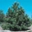
Label: pine_tree